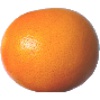
Label: pink_grapefruit